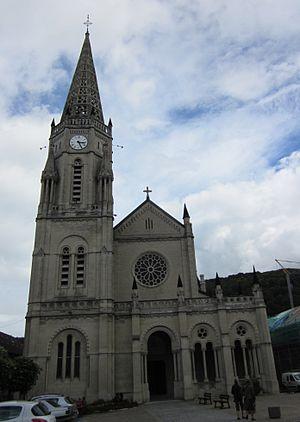
Eglise de la Nativité-de-Notre-Dame à Pont-de-Roide - L’église a été construite de 1927 à 1931 par l’architecte Lucien Reboux. Elle remplaçait l’ancienne église de 1753.
Pont-de-Roide-Vermondans, issu de la fusion en 1973 des communes de Pont-de-Roide et Vermondans est une commune française située dans le département du Doubs, en région Bourgogne-Franche-Comté.